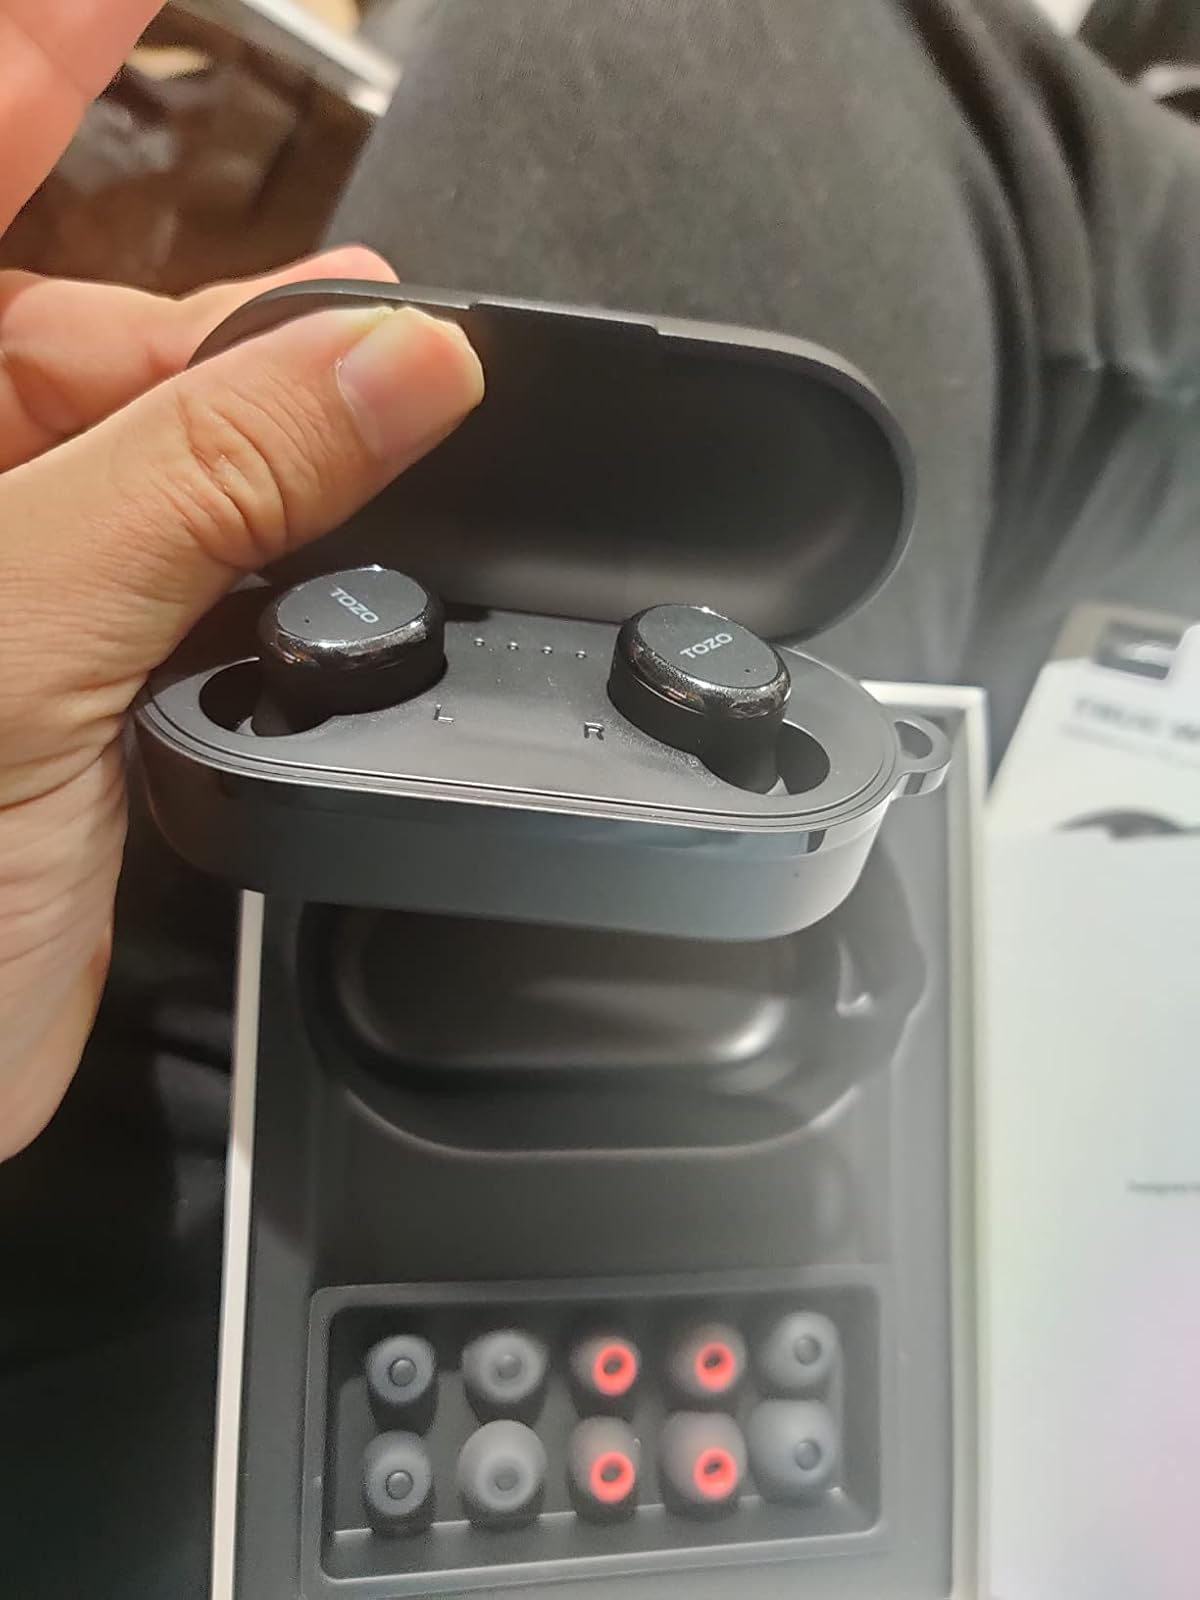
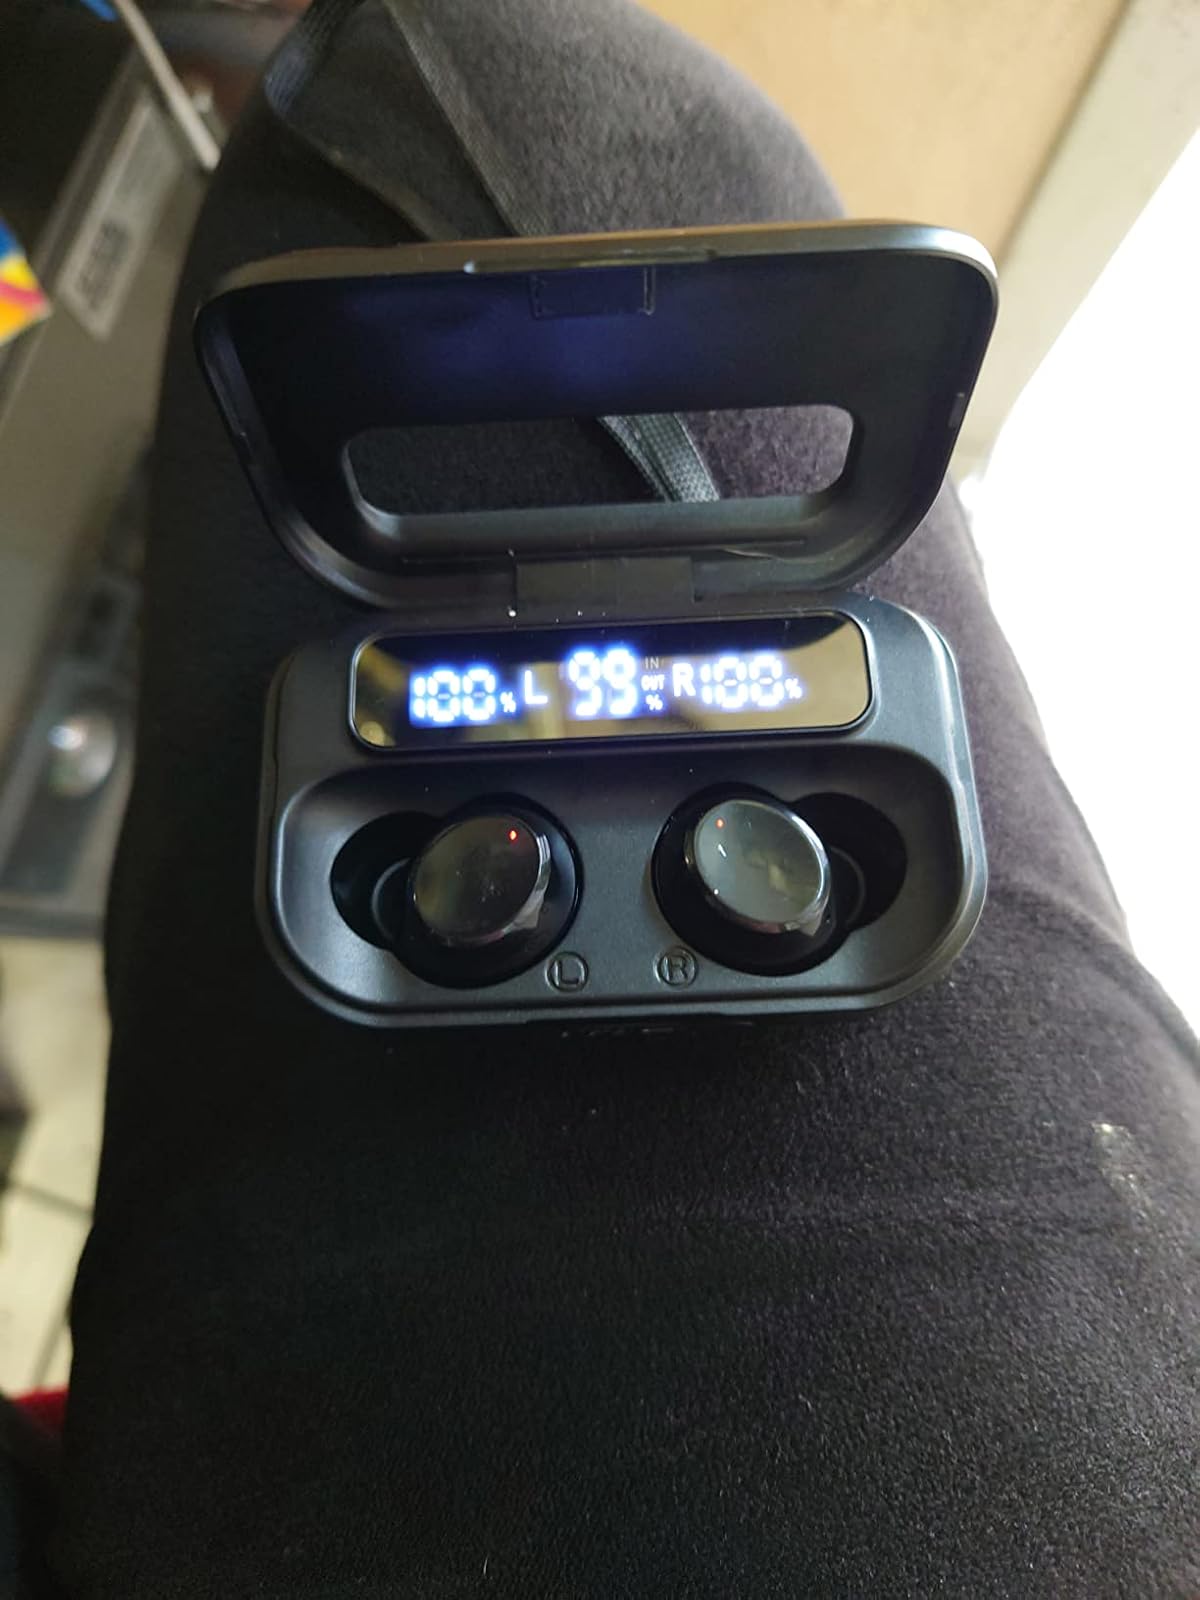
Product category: earbuds
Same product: no